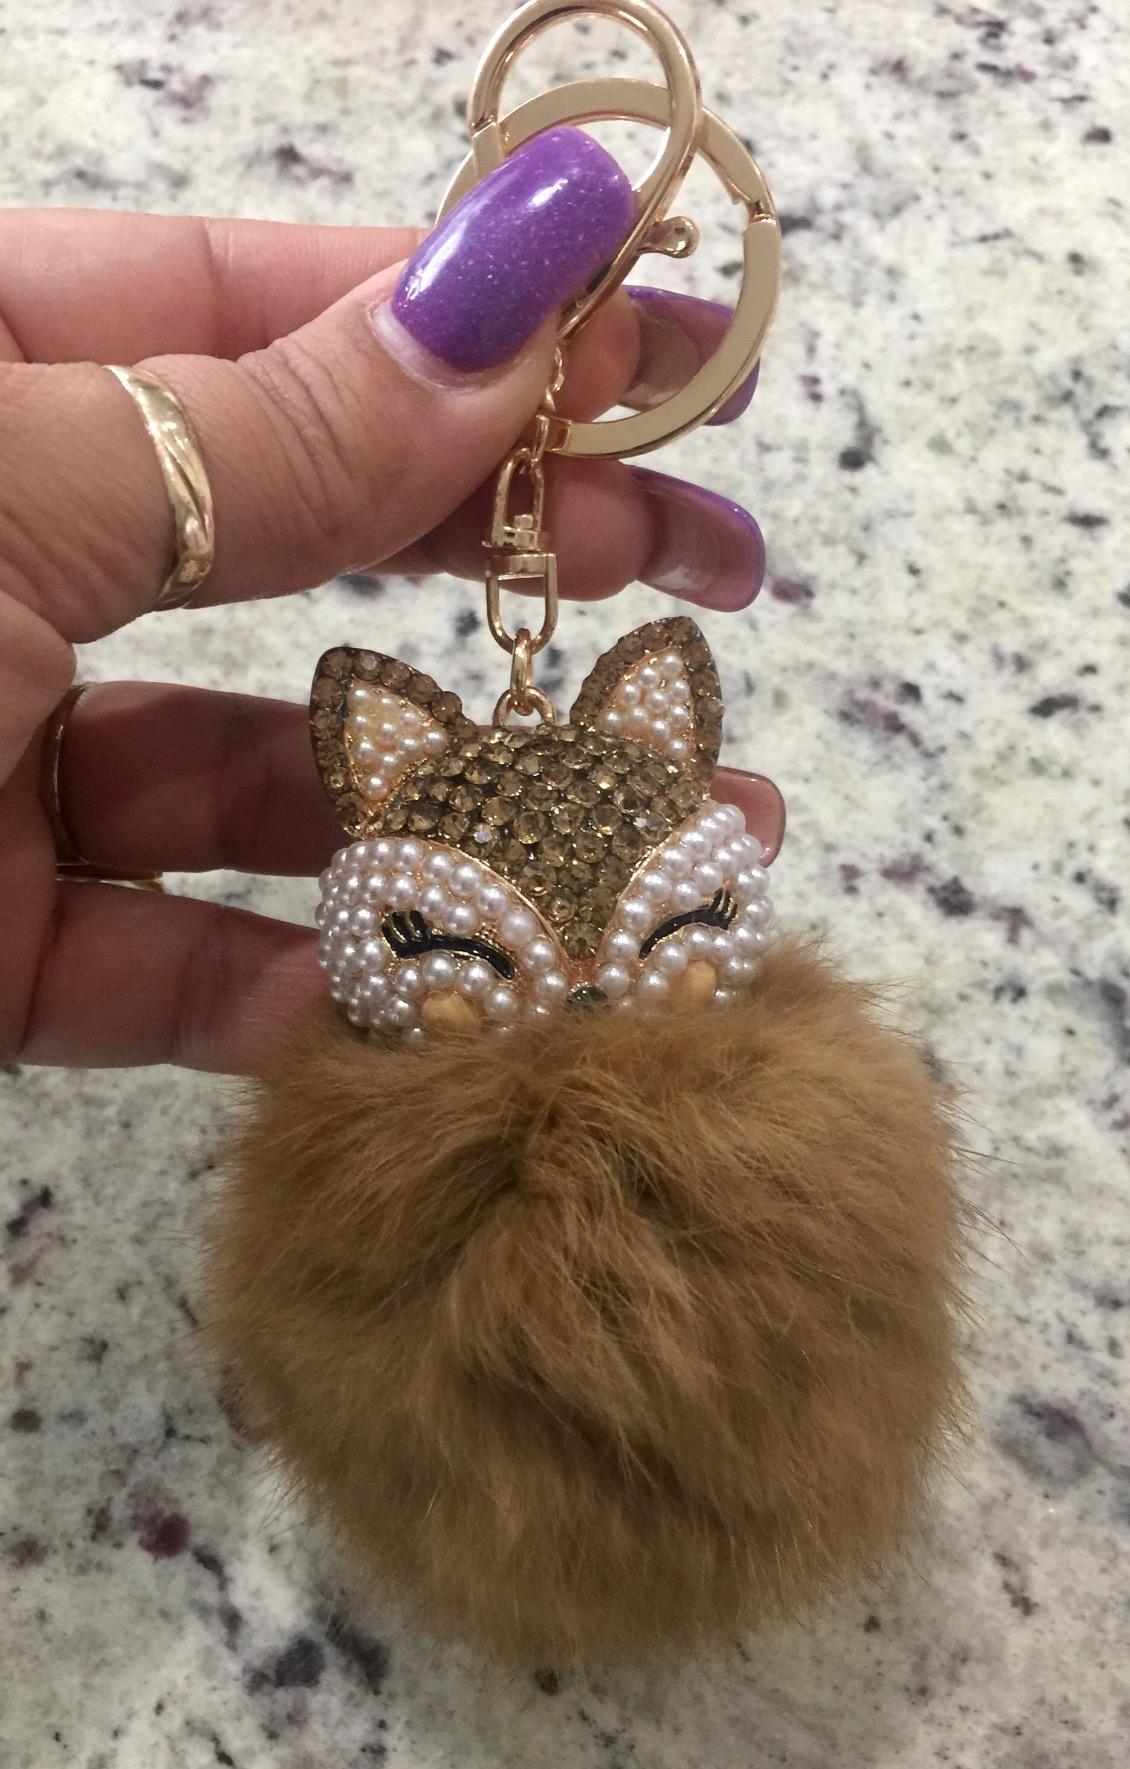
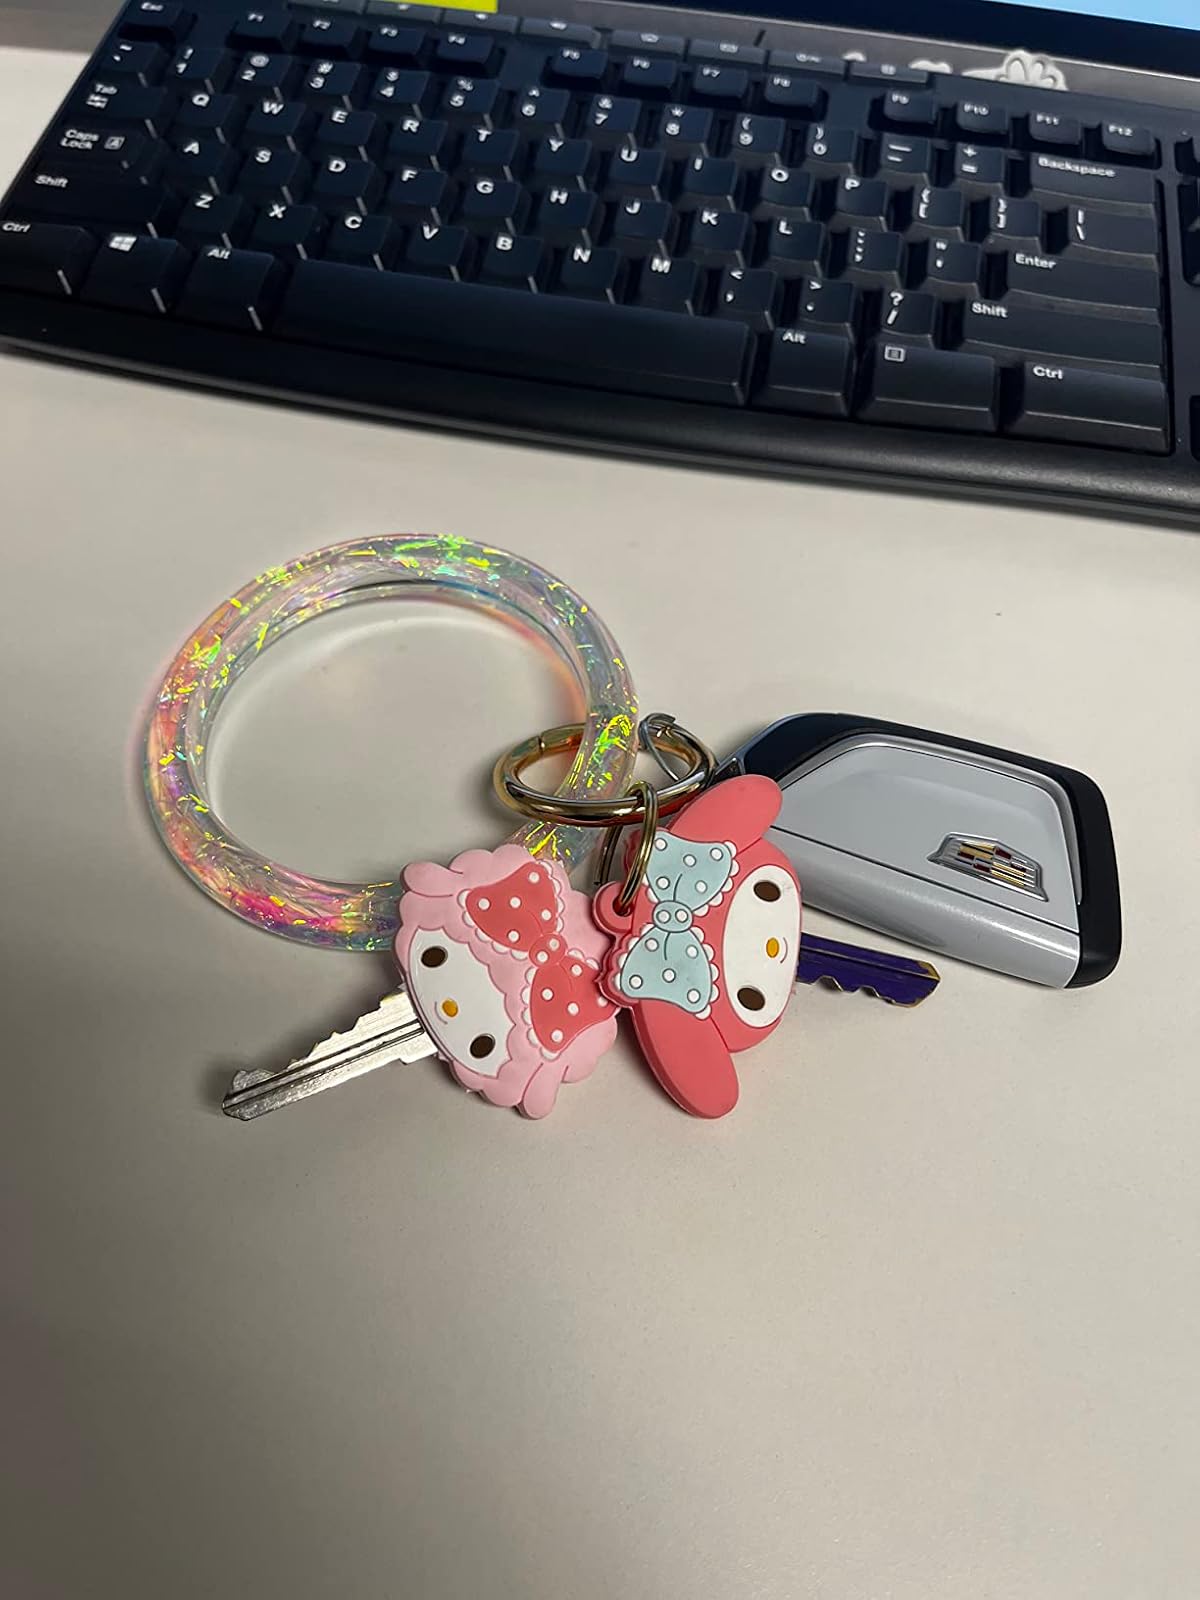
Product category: accessories_keychain
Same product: no